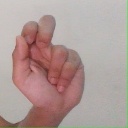
अक्षर: ढ